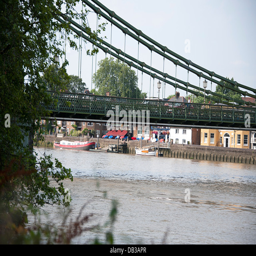
view of suspension bridge over river